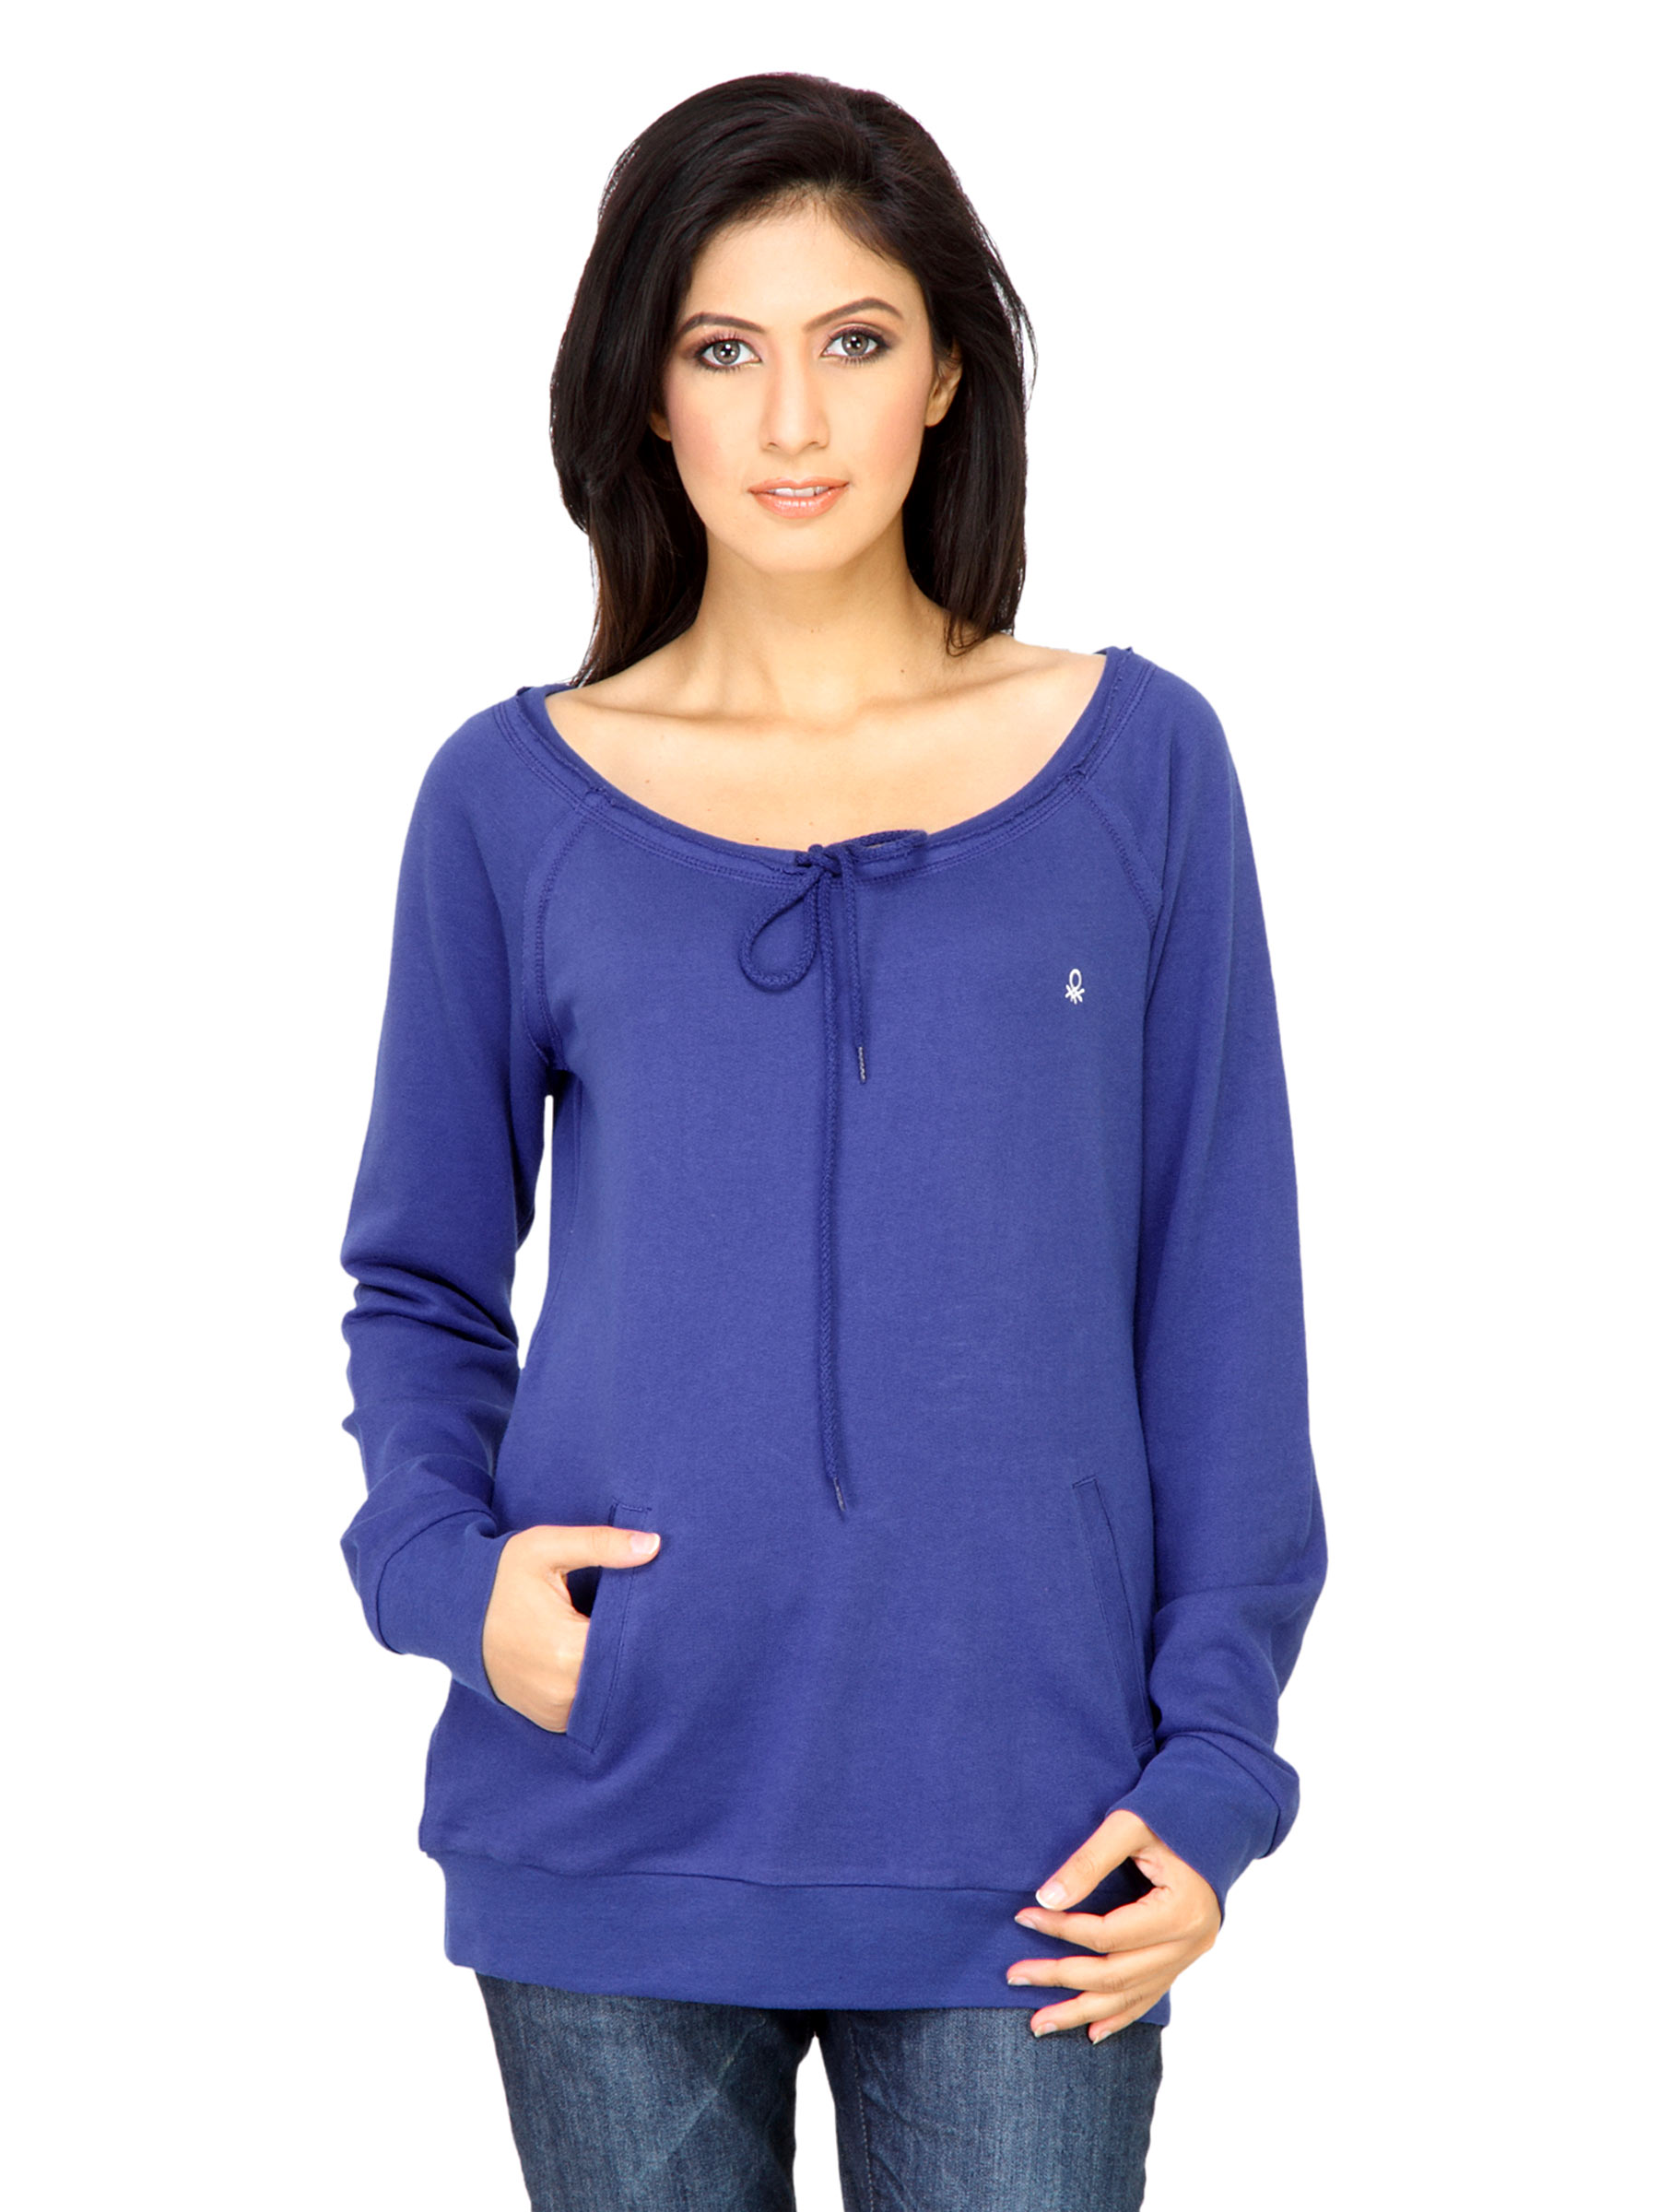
United Colors of Benetton Women Solid Blue Sweat Shirts
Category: Apparel / Topwear / Sweatshirts
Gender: Women
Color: Blue
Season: Fall 2011
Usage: Casual